Castles in Great Britain and Ireland

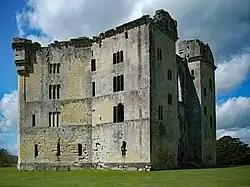
Wardour Castle in England, preserved in the 18th century as a fashionable ruin

Cannons continued to be improved during the 15th and 16th centuries. Castle loopholes were adapted to allow cannons and other firearms to be used in a defensive role, but offensively gunpowder weapons still remained relatively unreliable. England had lagged behind Europe in adapting to this new form of warfare; Dartmouth and Kingswear Castles, built in the 1490s to defend the River Dart, and Bayard's Cover, designed in 1510 to defend Dartmouth harbour itself, were amongst the few English castles designed in the continental style during the period, and even these lagged behind the cutting edge of European design. Scottish castles were more advanced in this regard, partially as a result of the stronger French architectural influences. Ravenscraig Castle in Scotland, for example, was an early attempt in the 1460s to deploy a combination of "letter box" gun-ports and low-curved stone towers for artillery weapons. These letter box gun-ports, common in mainland Europe, rapidly spread across Scotland but were rarely used in England during the 15th century. Scotland also led the way in adopting the new caponier design for castle ditches, as constructed at Craignethan Castle.